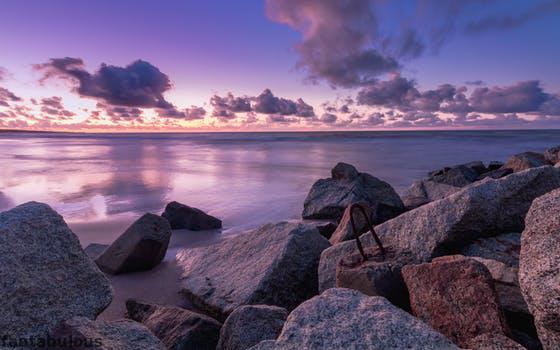
Label: Watermark